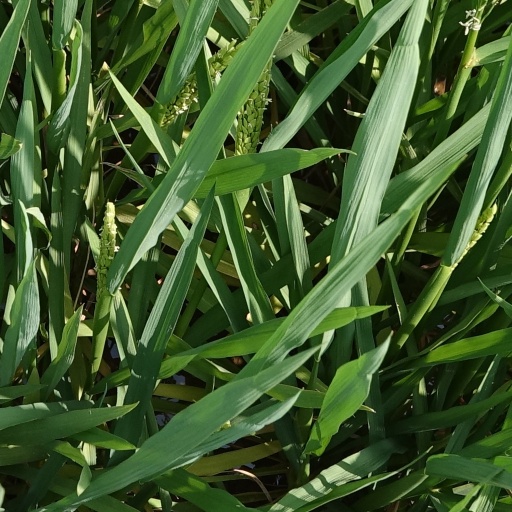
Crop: rice